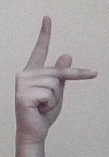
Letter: dha